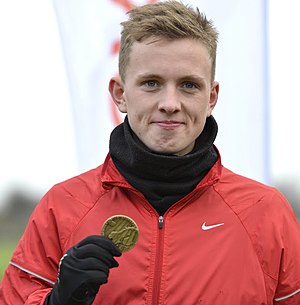
Jakob Dybdal Abrahamsen / Karriere
Jakob Dybdal Abrahamsen ved NM U20 i Tårnby. (2012)
Jakob Dybdal Abrahamsen ved NM U20 i Tårnby
Jakob Dybdal Abrahamsen er en dansk atlet som har løbet for Aarhus 1900 i hele sin karriere. Dybdal konkurrerer i flere forskellige discipliner, men hans primære disciplin er 3000 meter forhindringsløb.